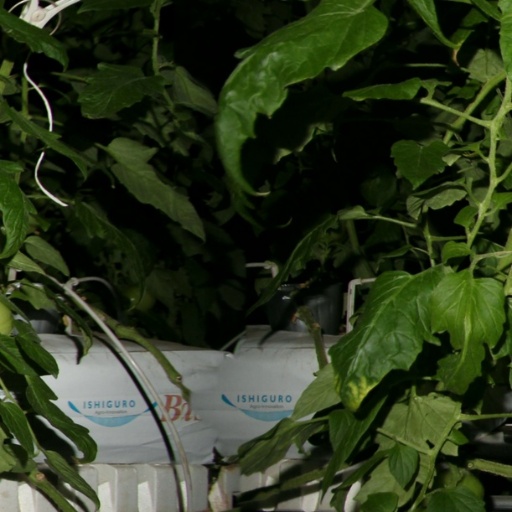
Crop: tomato